131st Ohio General Assembly

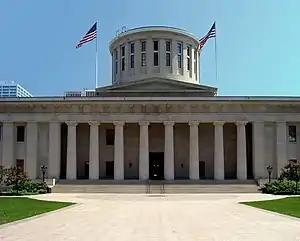
Ohio Statehouse (2004)

The One Hundred Thirty-first Ohio General Assembly was a meeting of the Ohio state legislature, composed of the Ohio State Senate and the Ohio House of Representatives. It convened in Columbus, Ohio on January 5, 2015 and is scheduled to adjourn January 2, 2017. The apportionment of legislative districts is based on the 2010 United States census and 2011 redistricting plan. Both the Ohio Senate and Ohio House of Representatives were retained by the Ohio Republican Party.